Stanitsa

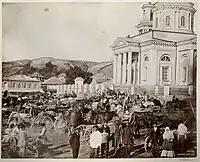
Market in Tsimlyanskaya stanitsa, Don Host Oblast (near present day Tsimlyansk), 1875-76

The stanitsa was a unit of economic and political organisation of the Cossack peoples who lived in the Russian Empire. Each stanitsa contained